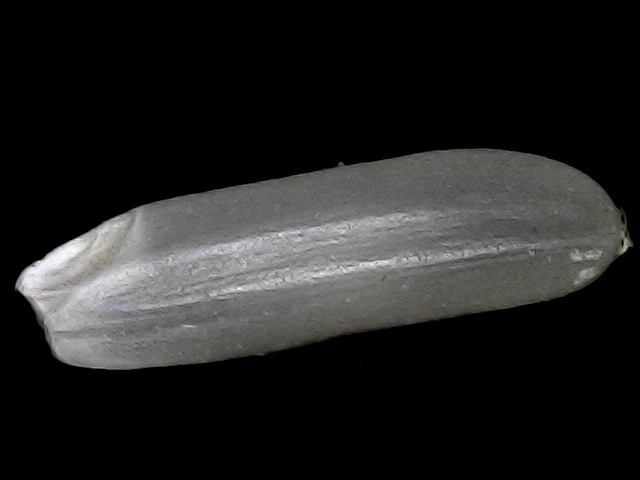
Rice variety: BRRI102